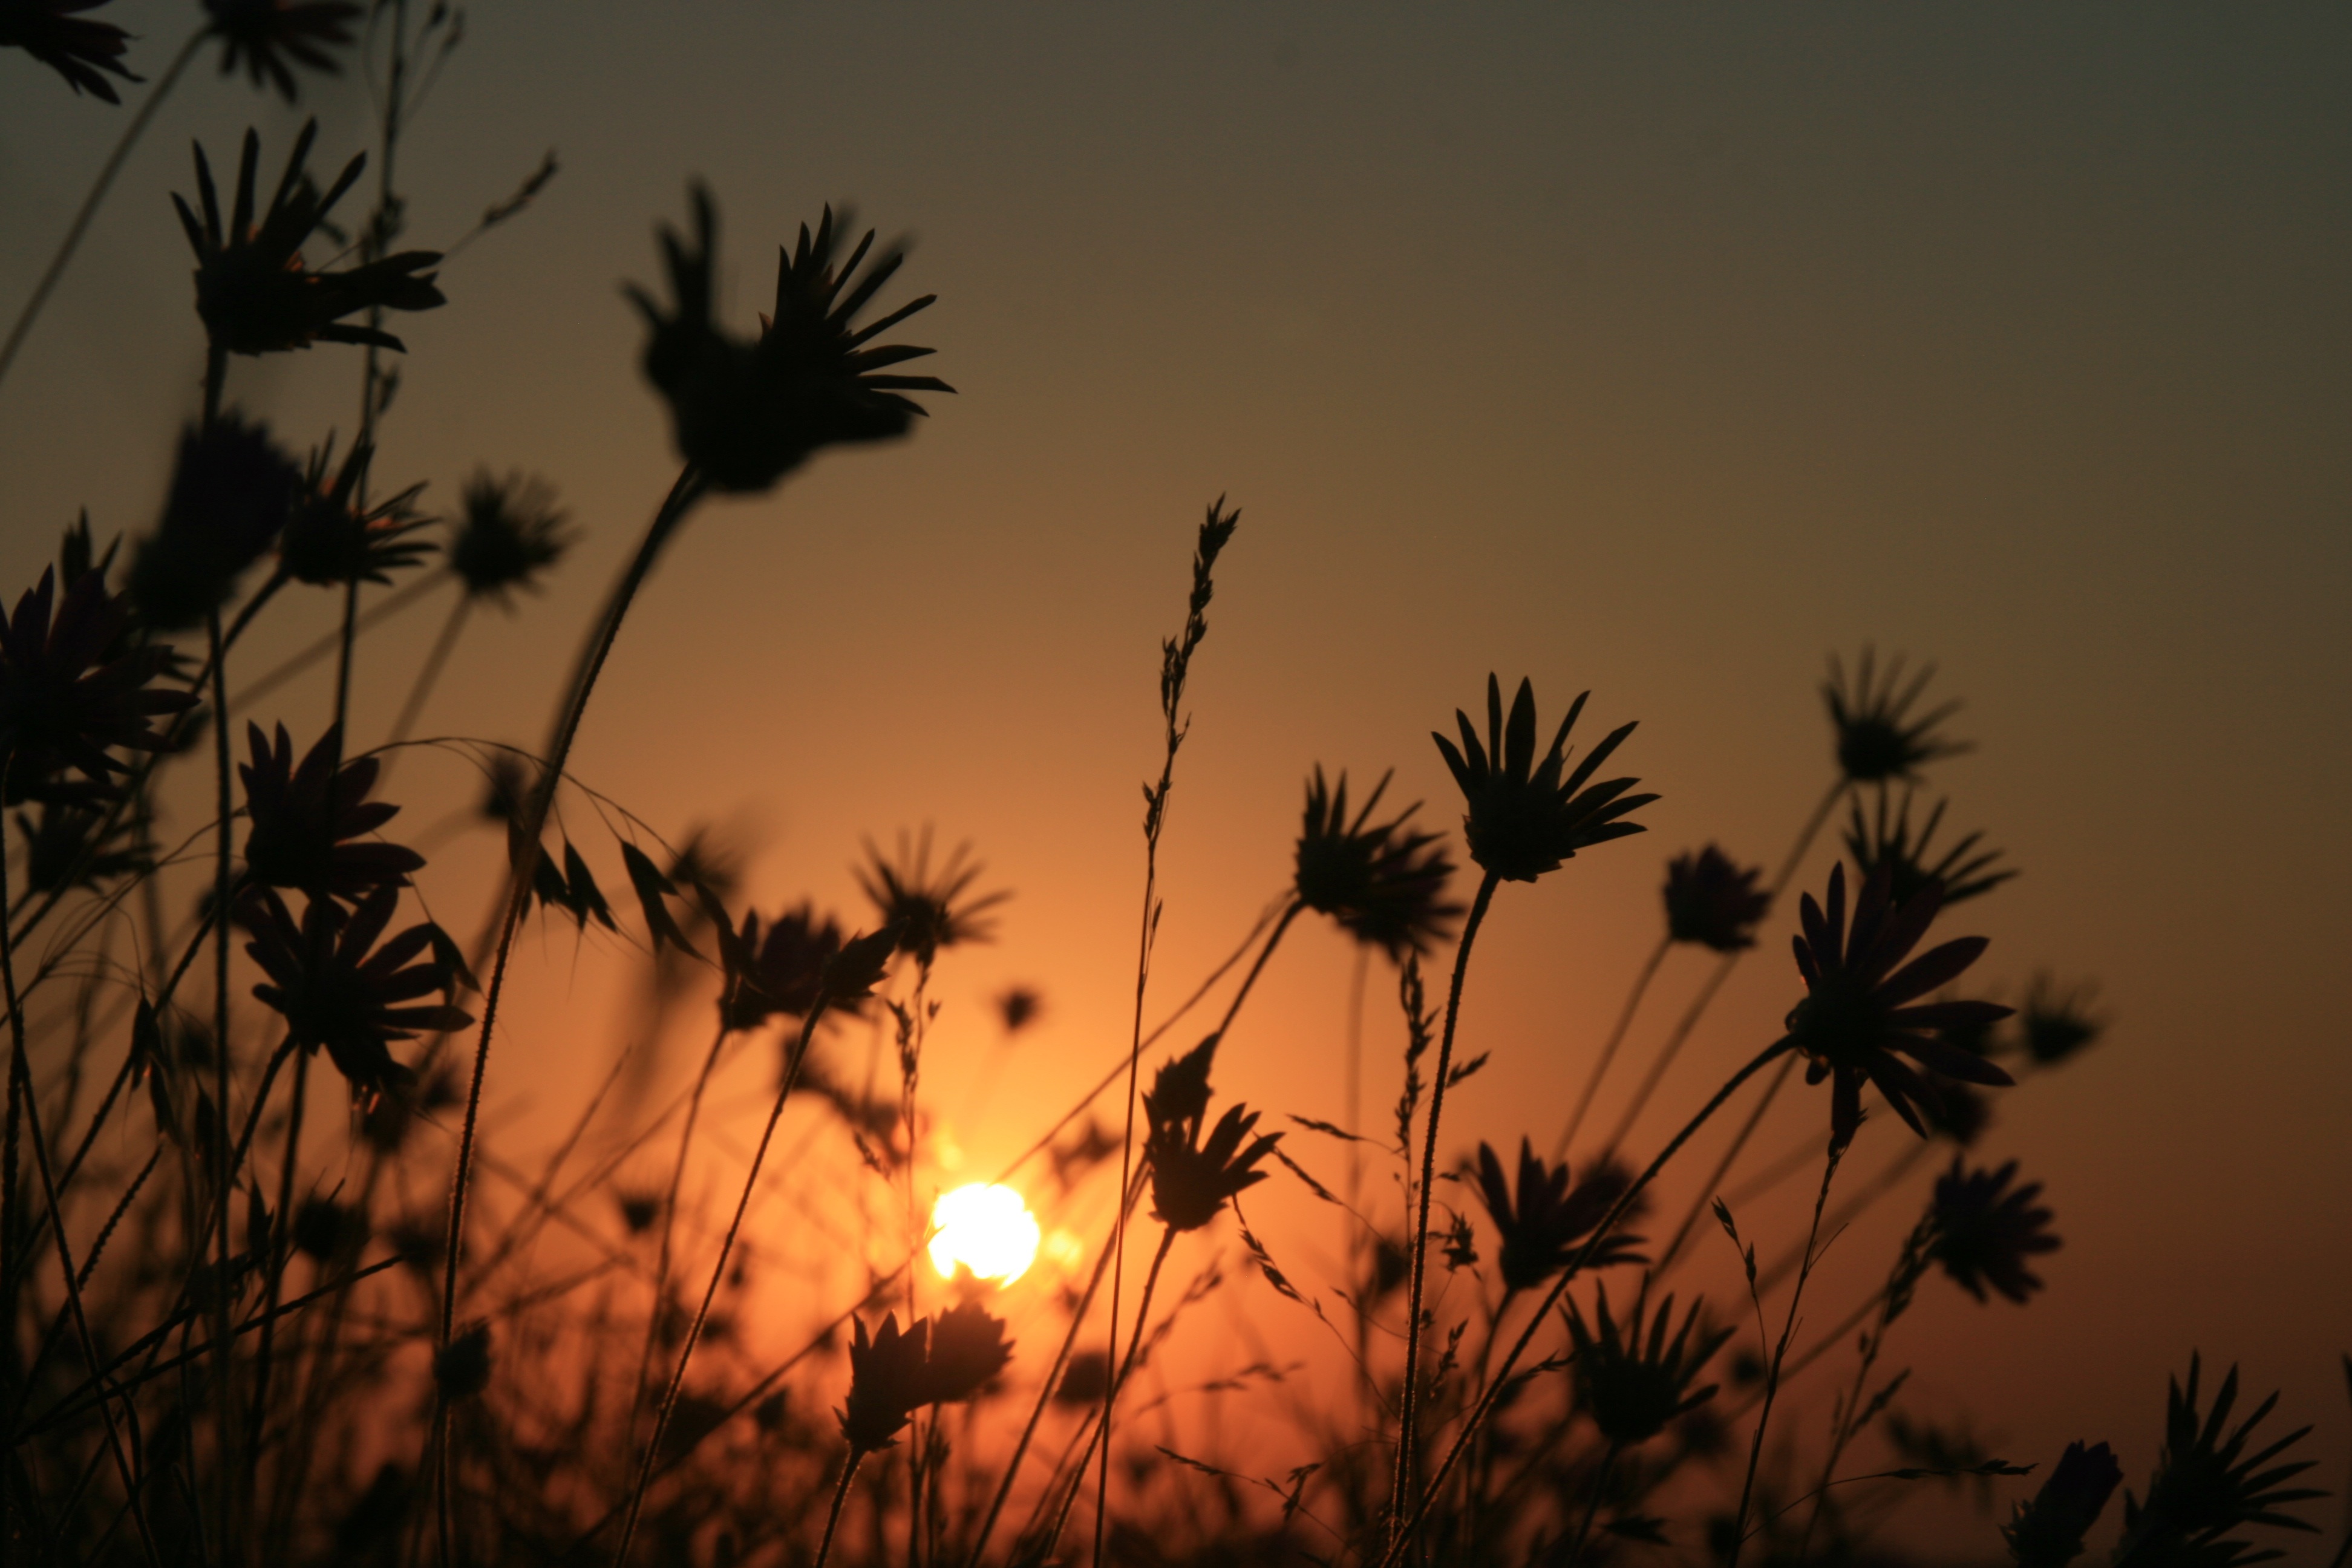
landscape, tree, grass, branch, silhouette, plant, sky, sun, sunrise, sunset, sunlight, morning, leaf, flower, dawn, dusk, evening, red, savanna, flowers, east, arecales